Atkins (company)

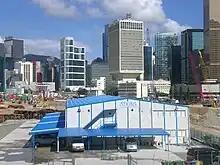
An Atkins' construction site house at a building site in Hong Kong.

Atkins provides engineering, design, business and digital consultancy services in various regions: